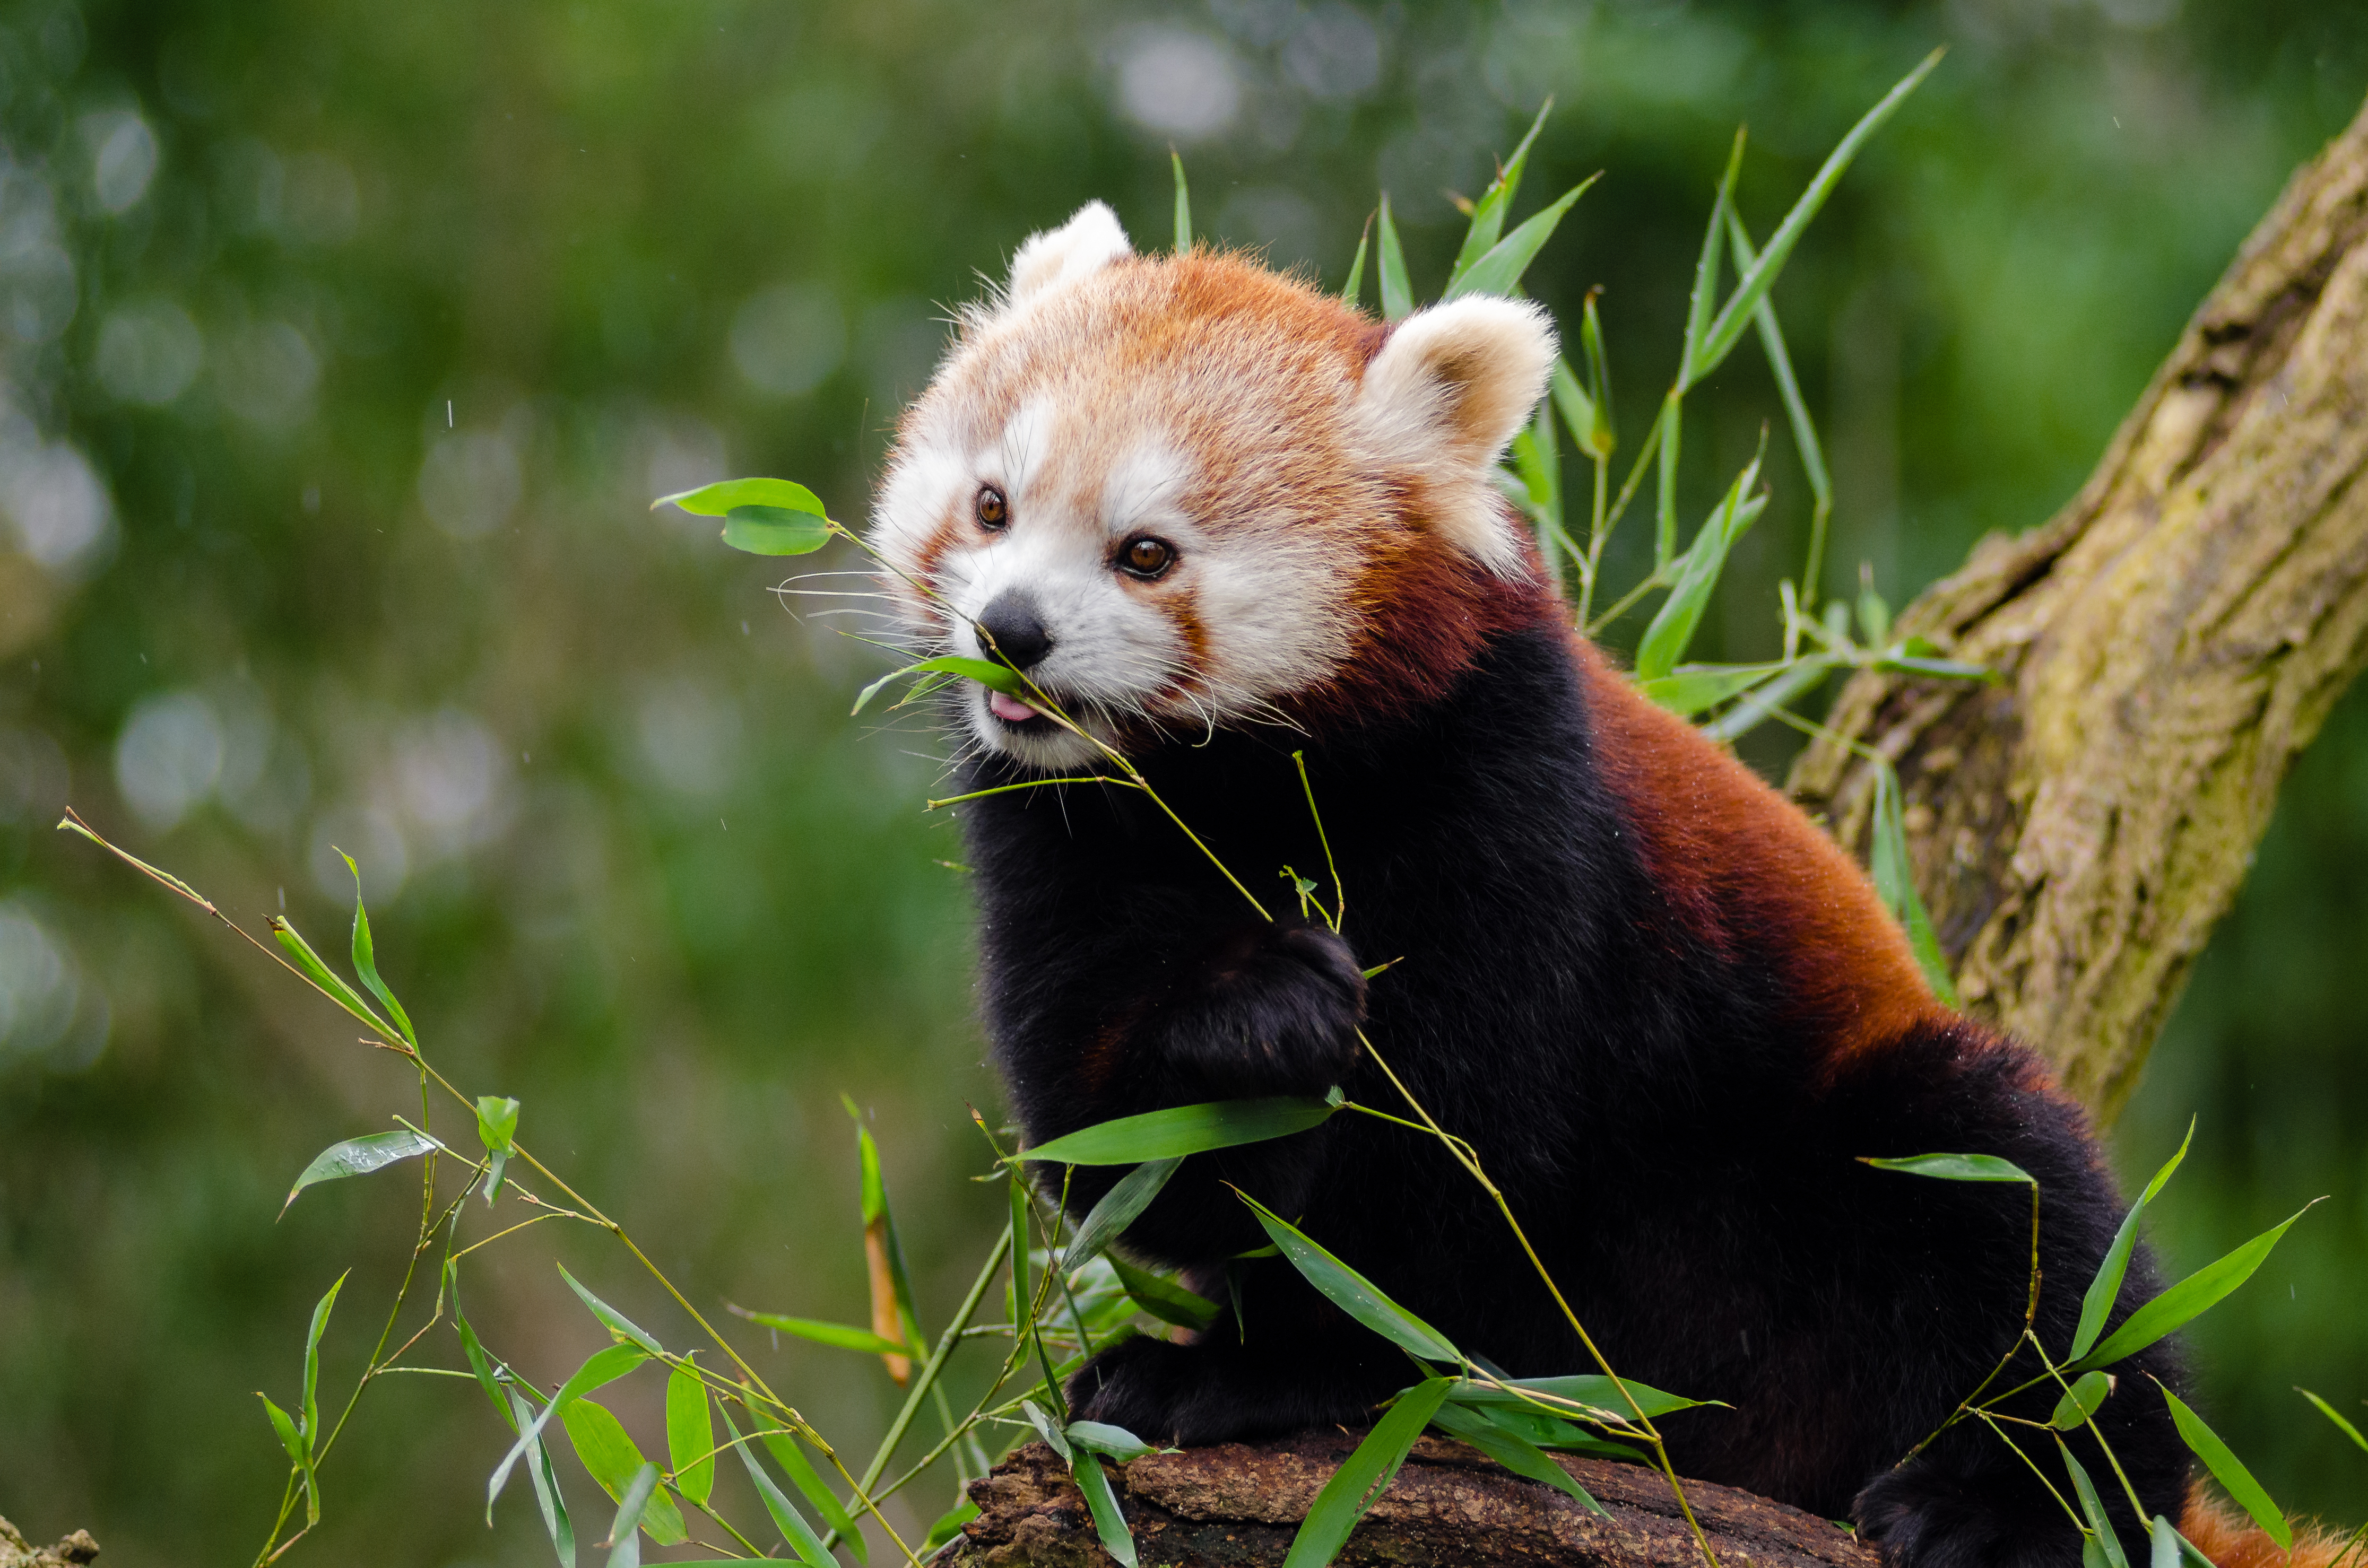
tree, nature, cold, winter, bokeh, vintage, sweet, feet, animal, cute, female, wildlife, zoo, fur, orange, young, green, high, red, foot, mammal, nikon, fauna, red panda, panda, 2015, face, nose, whiskers, paw, tail, animals, ears, endangered, vertebrate, germany, deutschland, natur, paws, tier, iso, fell, gesicht, baum, adorable, bamboo, d7000, roter, kleiner, niedlich, sues, suess, species, bedrohte, tierart, tierpark, weiblich, jungtier, jung, ohren, schwanz, nase, bedroht, ailurus, fulgens, mozilla, firefox, wochenende, weekend, kalt, gr n, s s, polecat